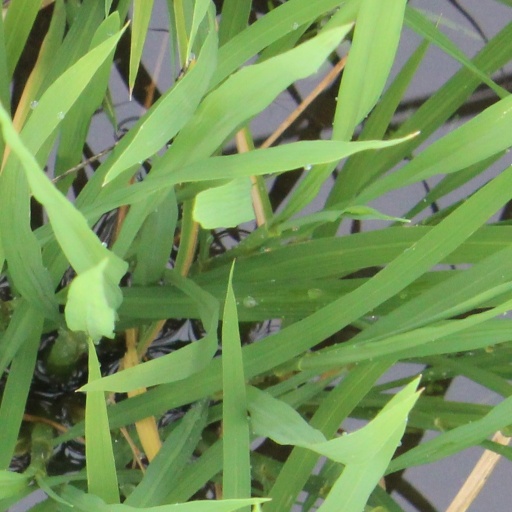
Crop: rice